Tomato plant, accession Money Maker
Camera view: vertical (180 deg); turntable rotation: 240 degrees
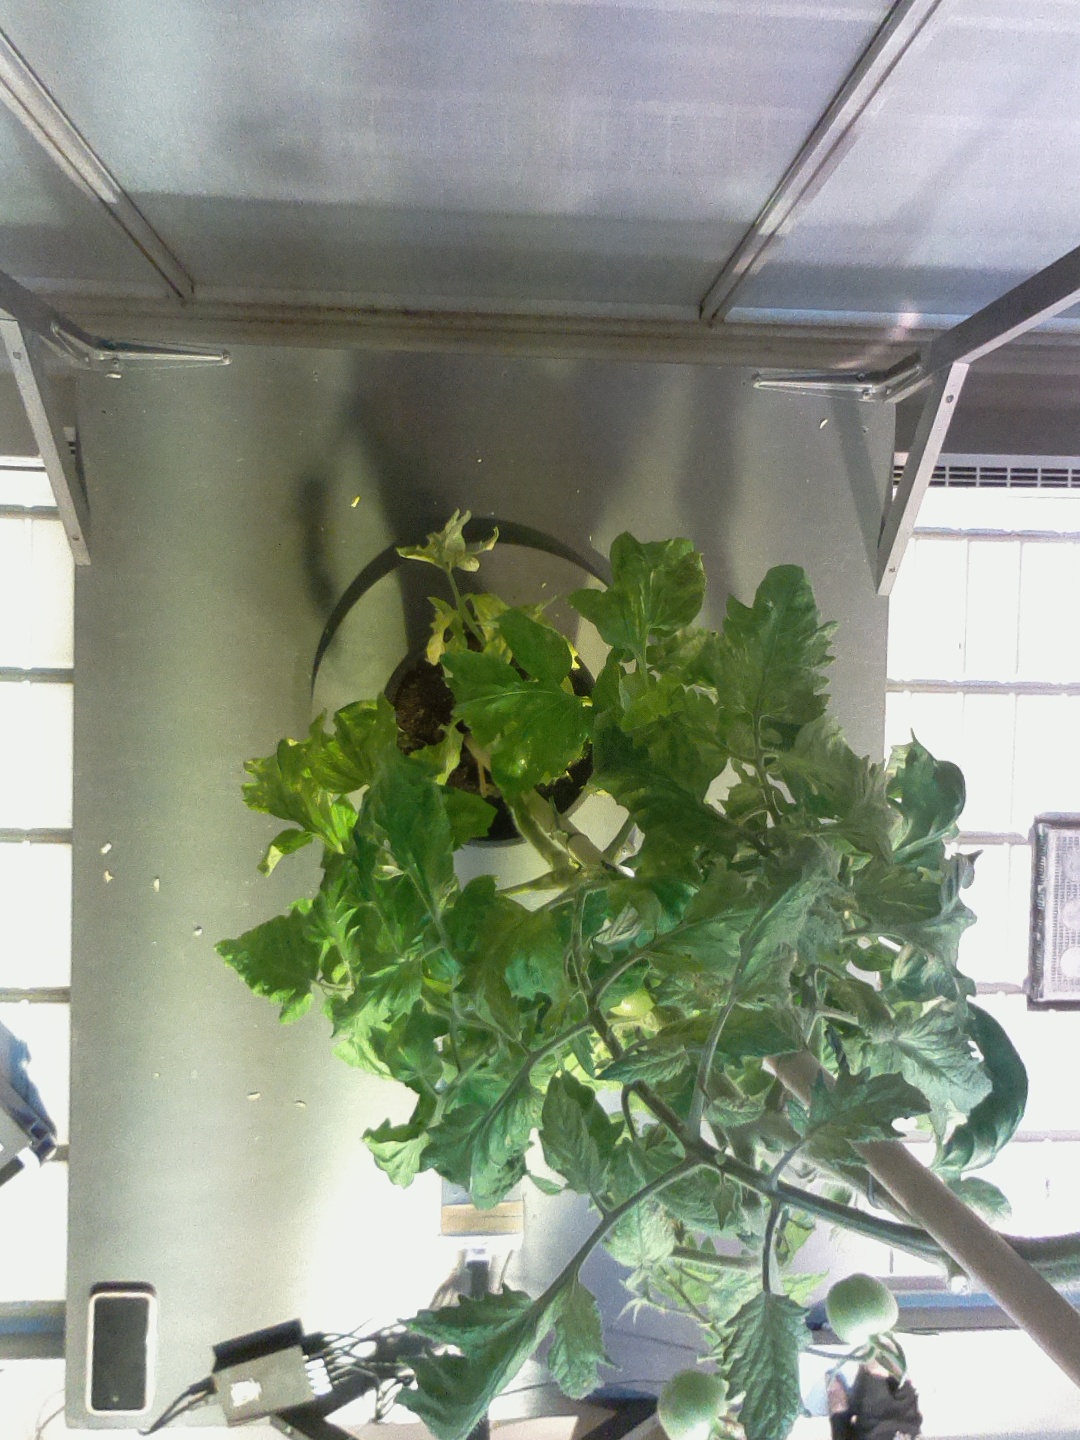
BBCH growth stage 77: 70%-80% of final fruit size